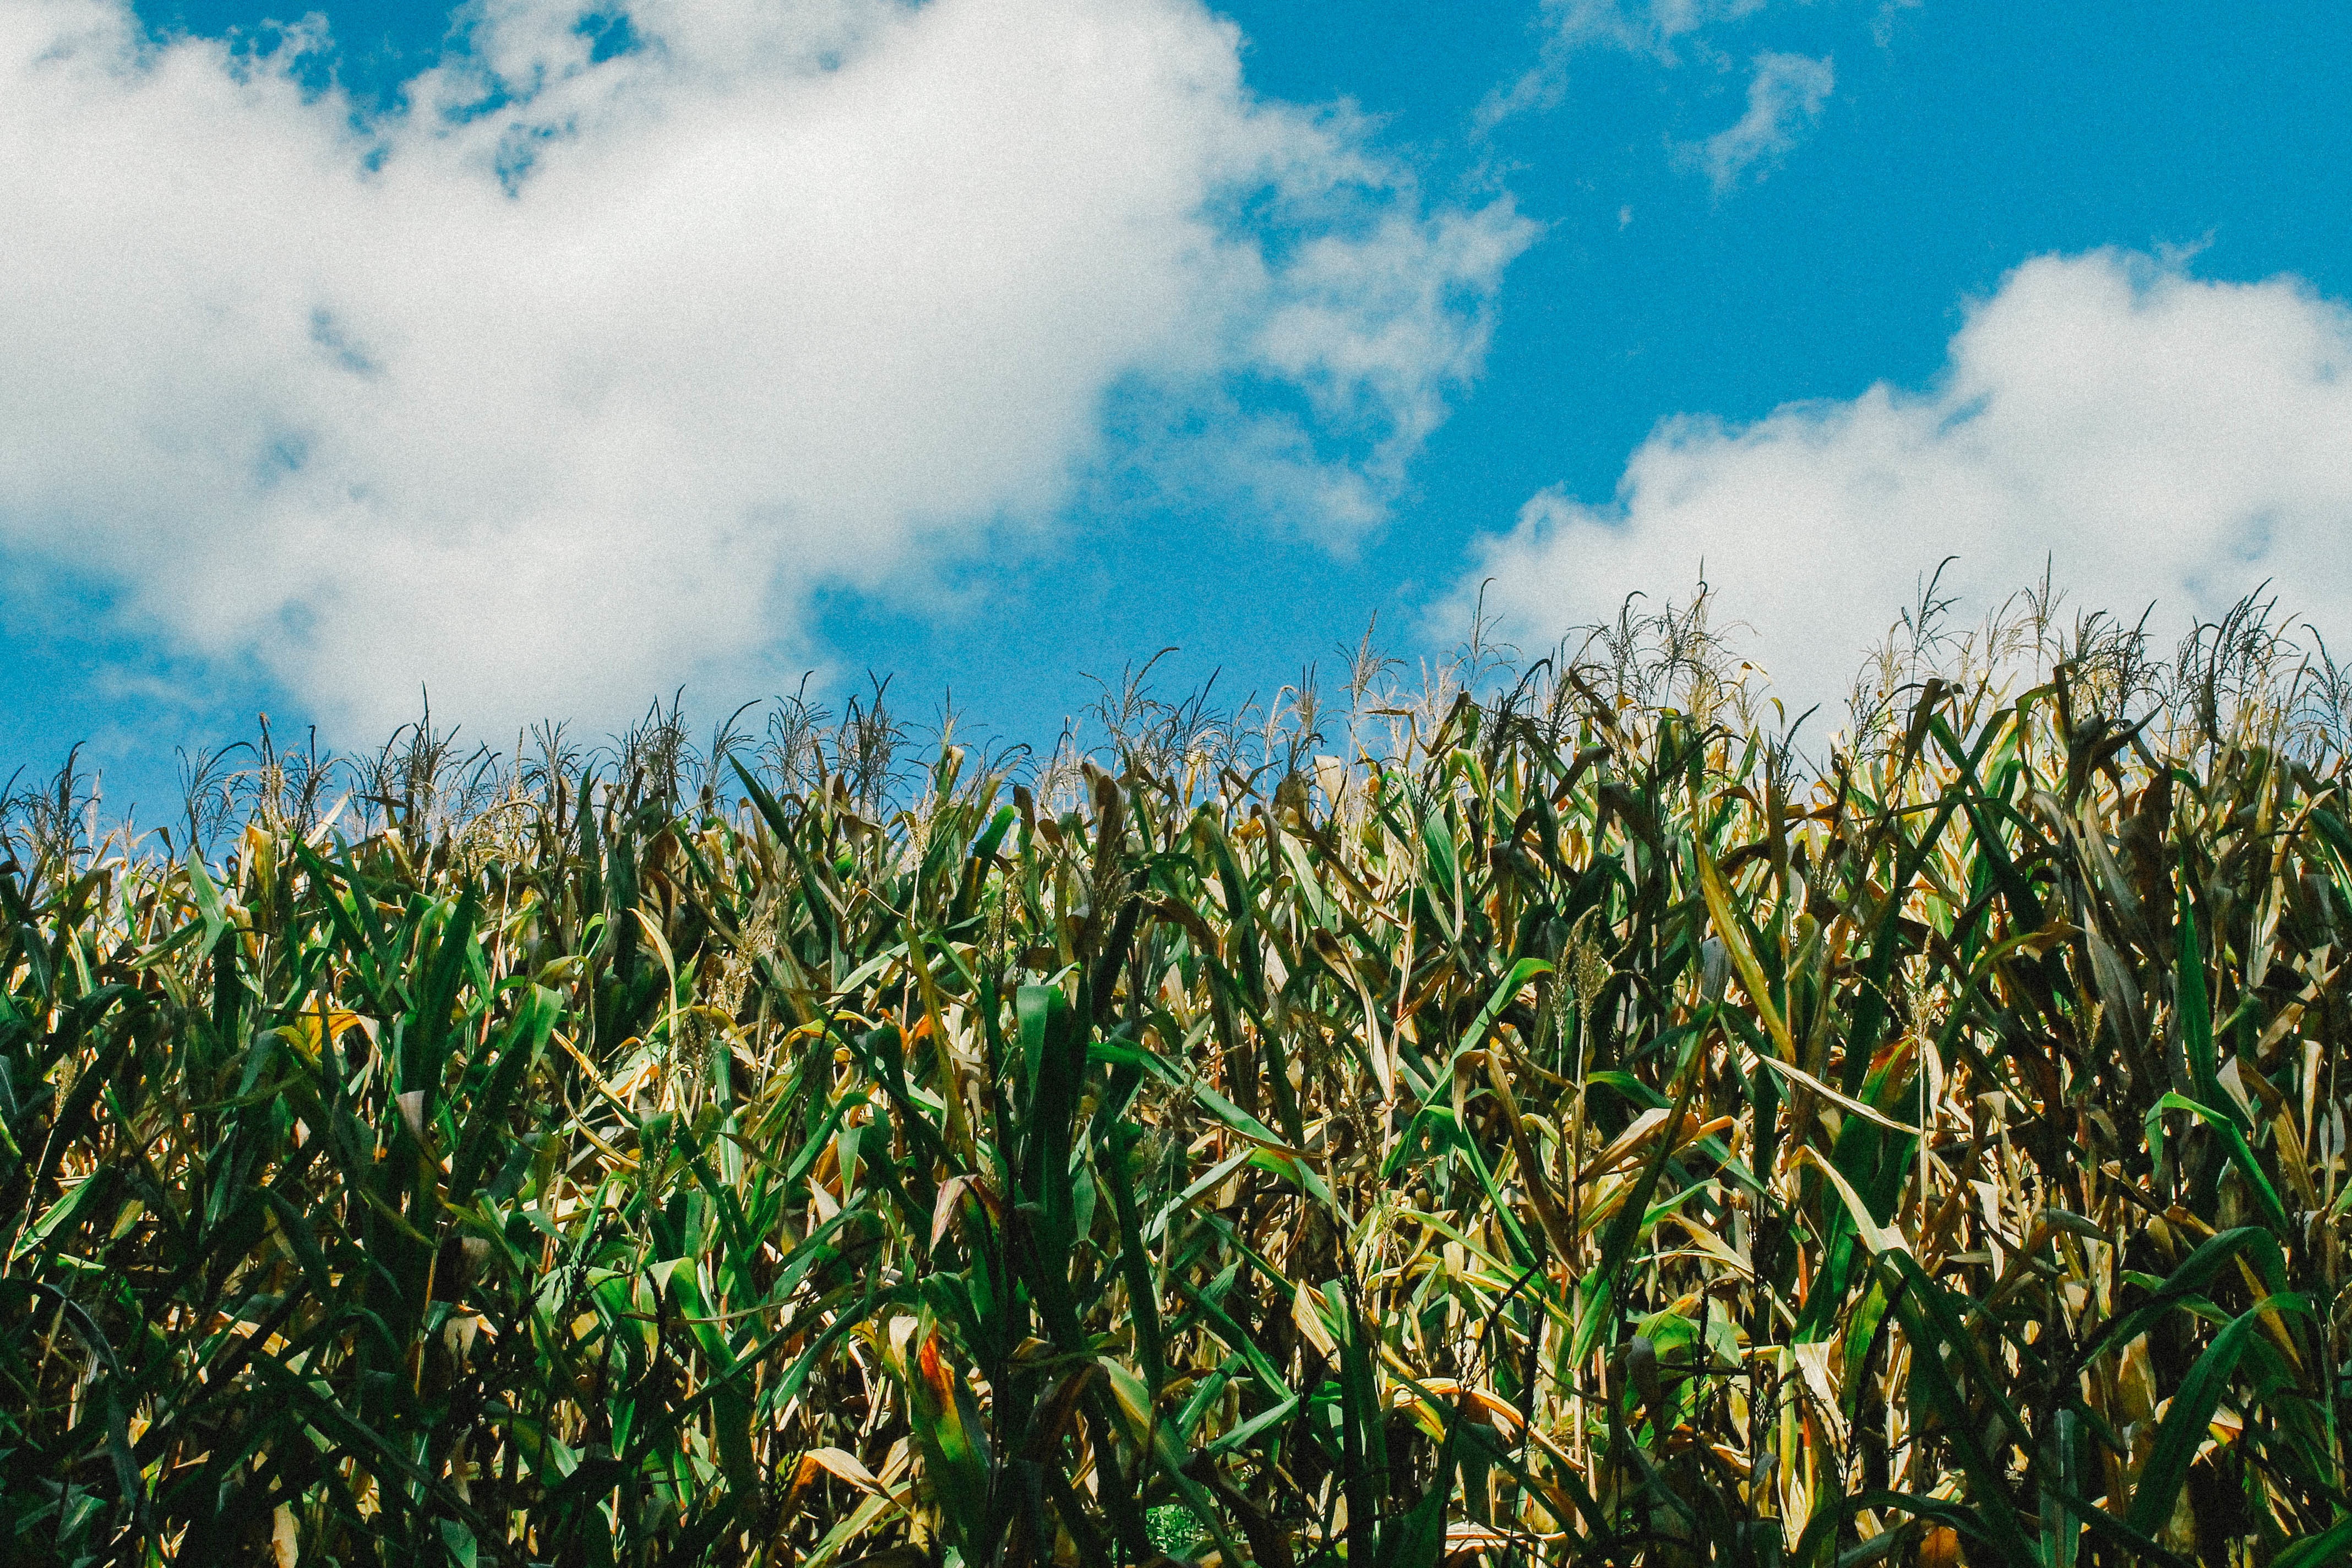
grass, plant, sky, field, meadow, prairie, flower, food, green, crop, agriculture, grassland, plantation, maize, grass family, food grain